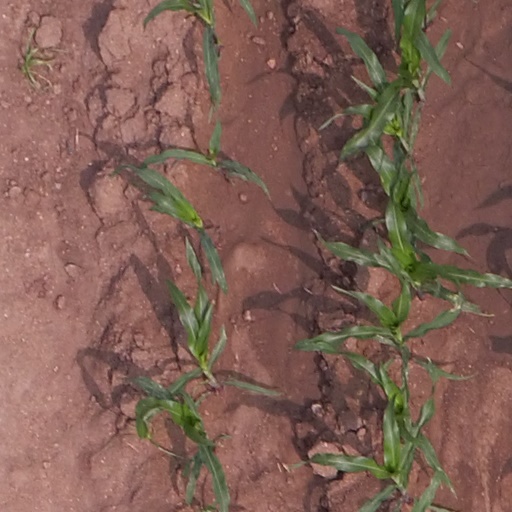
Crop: maize; corn